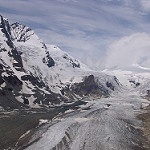
Scene: Outdoor